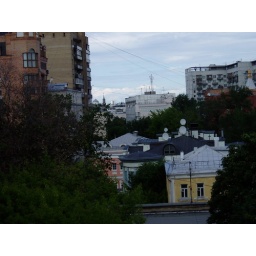
View from other balcony. Note the Kremlin clock tower partially concealed by a branch